Lip cup

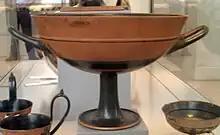
Attic lip cup with the signature of the potter Xenokles, BC. Antikensammlung Berlin.

This cup type was painted on the lip/rim. Usually, one to three figures are placed at the centre of the front and back, painted directly onto the base clay. Complete mythical scenes were rare. Often, the lip remained completely undecorated. Further decorations were painted in the handle zone. They nearly always included inscriptions between the handle palmettes, as well as a painted strip near the upper edge. Rarely, the palmettes are replaced with animal or human figures. The inscriptions can be of mottos or toasts, or simply be meaningless arrays of letters, suggesting a mostly ornamental function. The cup interior frequently contained circular figural paintings, often surrounded by flame patterns with white dots at the points. In some cases, the lip is decorated with vegetal ornaments rather than figures.